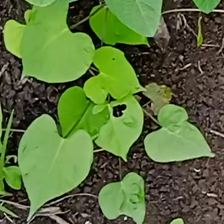
Weed species: Obscure_morning _glory(Ipomoea obscura)